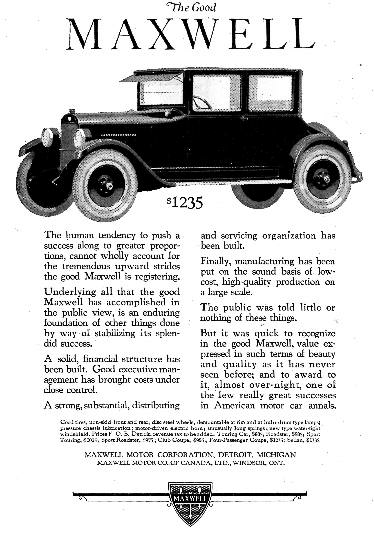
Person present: No